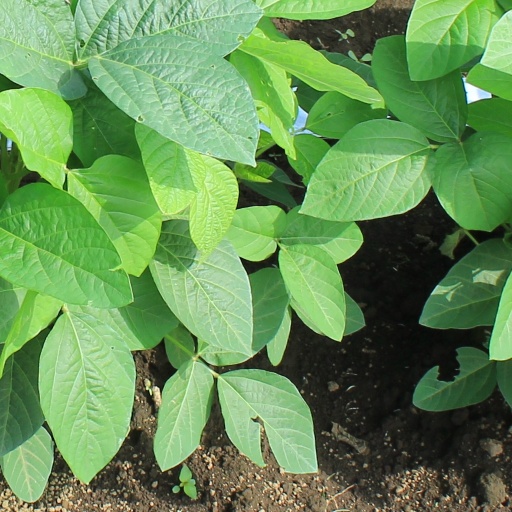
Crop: soybean